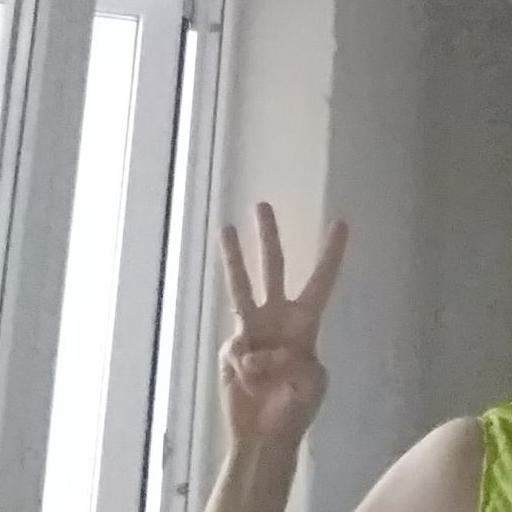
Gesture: three